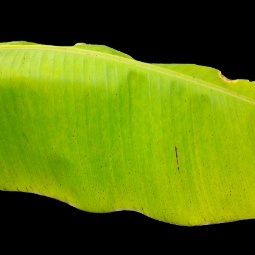
Label: Sulphur